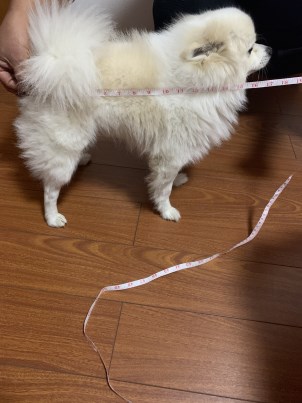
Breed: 1936-n000005-Pomeranian